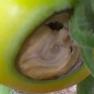
Crop: Tomato
Condition: blossom-end-rot-d